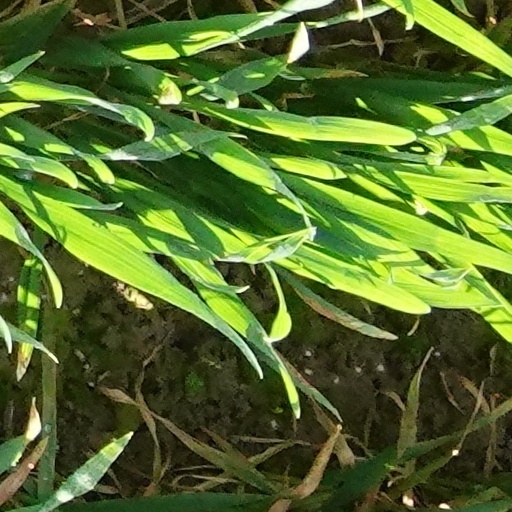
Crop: wheat